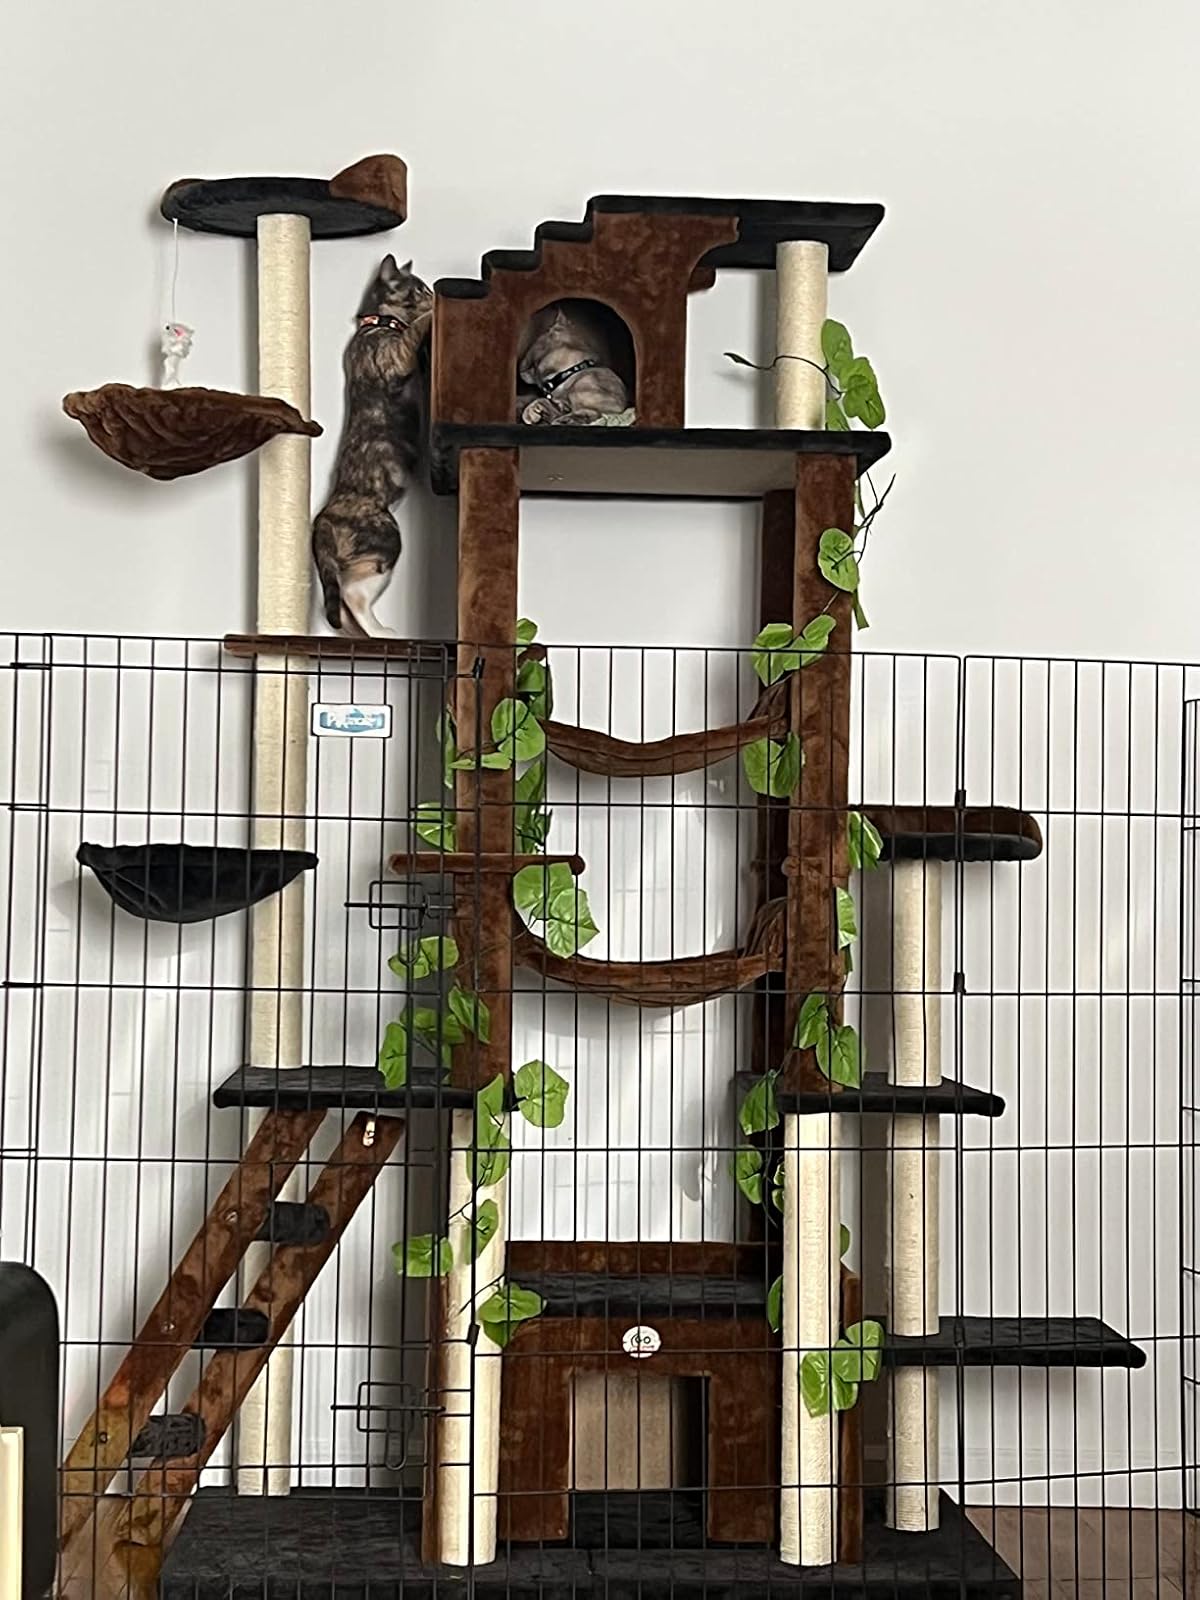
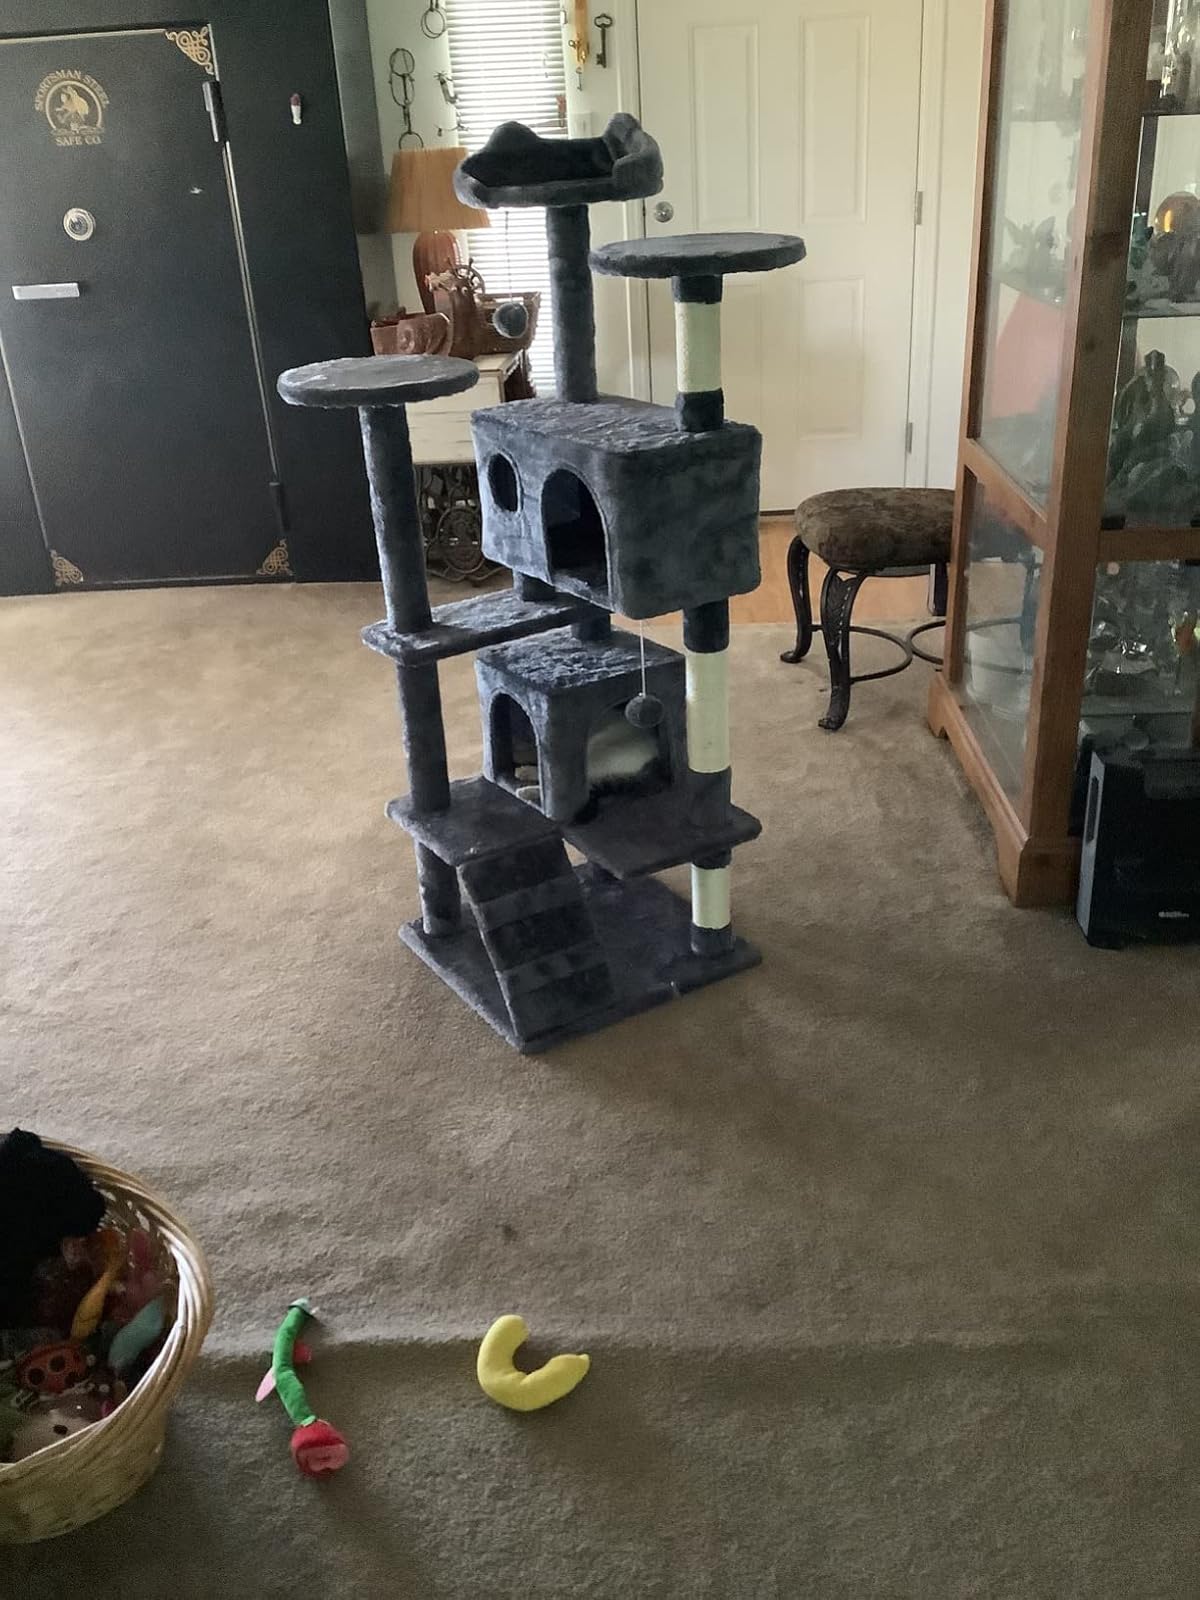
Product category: items_cat tree
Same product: no